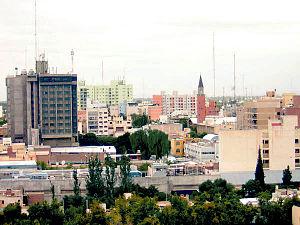
La province de San Juan est une province de l'Argentine située à l'ouest du pays. Elle est limitée au nord par la province de La Rioja, au sud-est par la province de San Luis, au sud par la province de Mendoza et à l'ouest par la cordillère des Andes, qui la sépare du Chili.